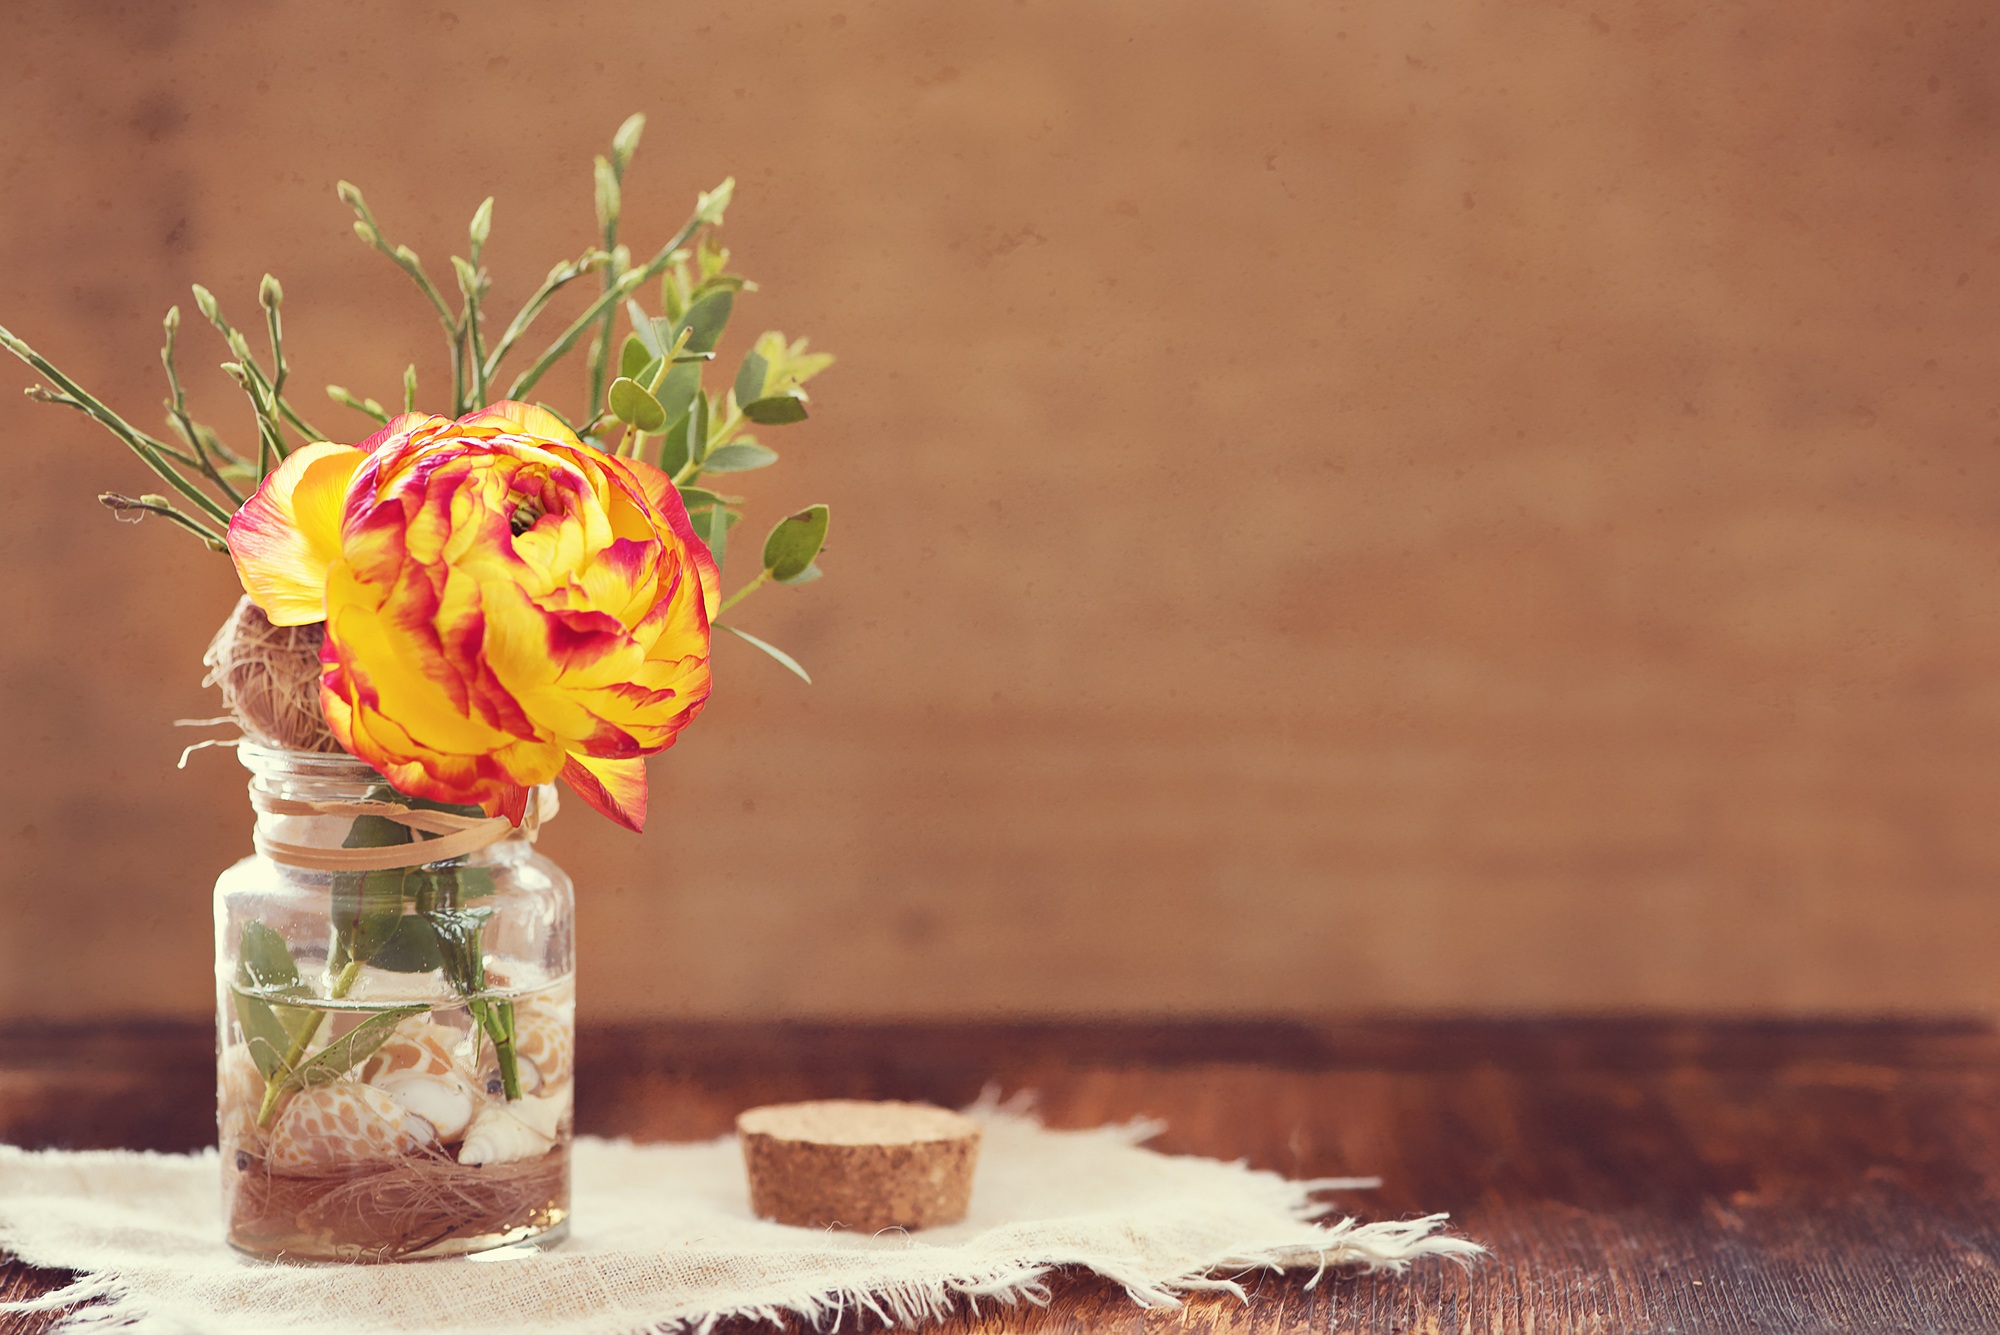
plant, leaf, flower, glass, vase, decoration, autumn, yellow, close, flora, still life, painting, deco, close up, negative space, art, floristry, spring flower, ranunculus, text freedom, macro photography, flowering plant, schnittblume, flower bouquet, flower vase, red yellow, floral design, flower arranging